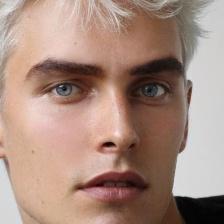
Label: faces